Star formation

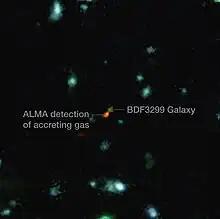
Assembly of galaxy in early Universe

An interstellar cloud of gas will remain in hydrostatic equilibrium as long as the kinetic energy of the gas pressure is in balance with the potential energy of the internal gravitational force. Mathematically this is expressed using the virial theorem, which states that, to maintain equilibrium, the gravitational potential energy must equal twice the internal thermal energy. If a cloud is massive enough that the gas pressure is insufficient to support it, the cloud will undergo gravitational collapse. The mass above which a cloud will undergo such collapse is called the Jeans mass. The Jeans mass depends on the temperature and density of the cloud, but is typically thousands to tens of thousands of solar masses. During cloud collapse dozens to tens of thousands of stars form more or less simultaneously which is observable in so-called embedded clusters. The end product of a core collapse is an open cluster of stars.